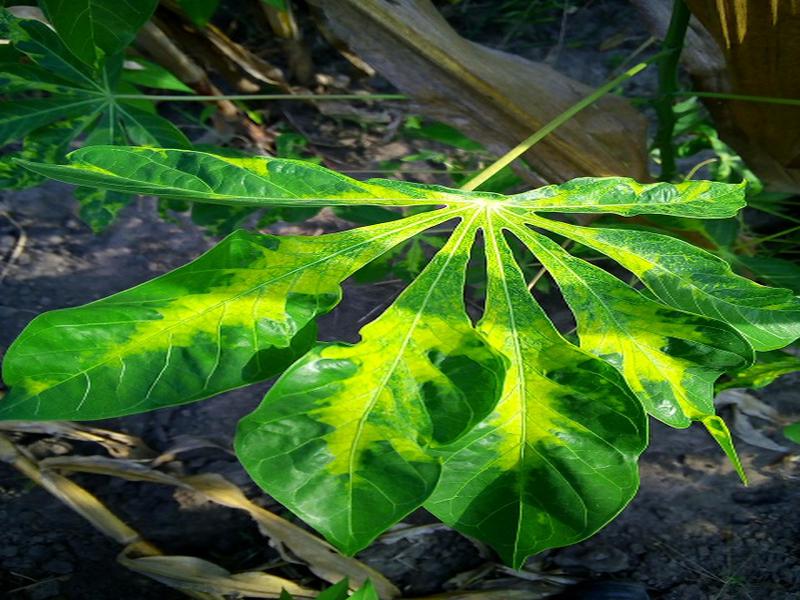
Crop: cassava
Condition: mosaic_disease